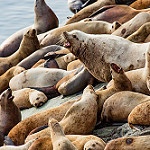
Scene: Outdoor